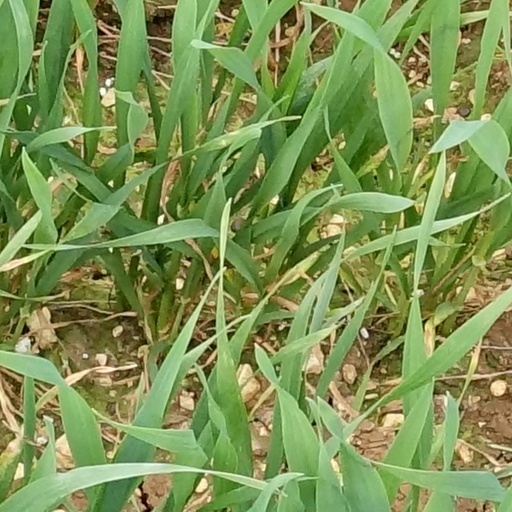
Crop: wheat